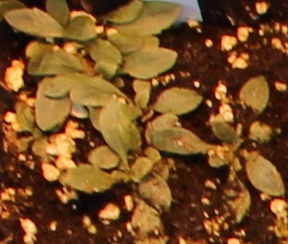
Label: Horseweed